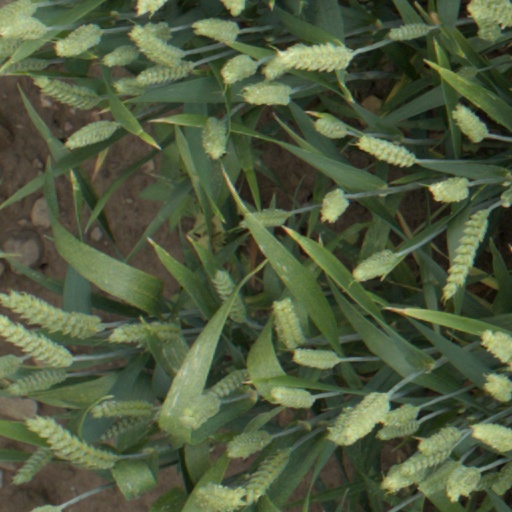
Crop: wheat